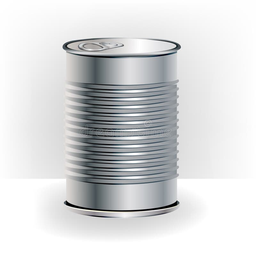
Label: metal